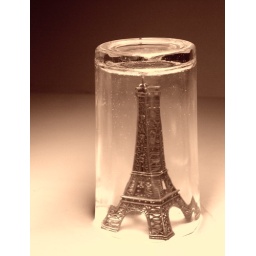
Eiffel Tower replica in an inverted glass of water lit by a table lamp